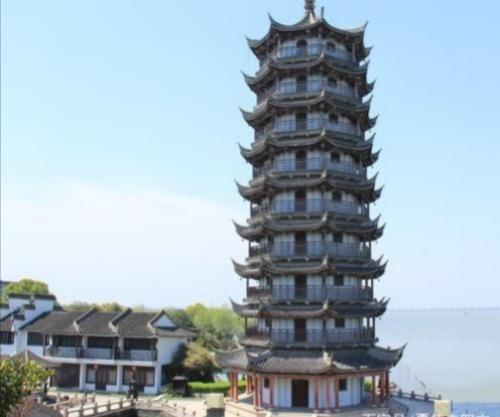
地标名称：云海宝塔
所在城市：苏州市·昆山市